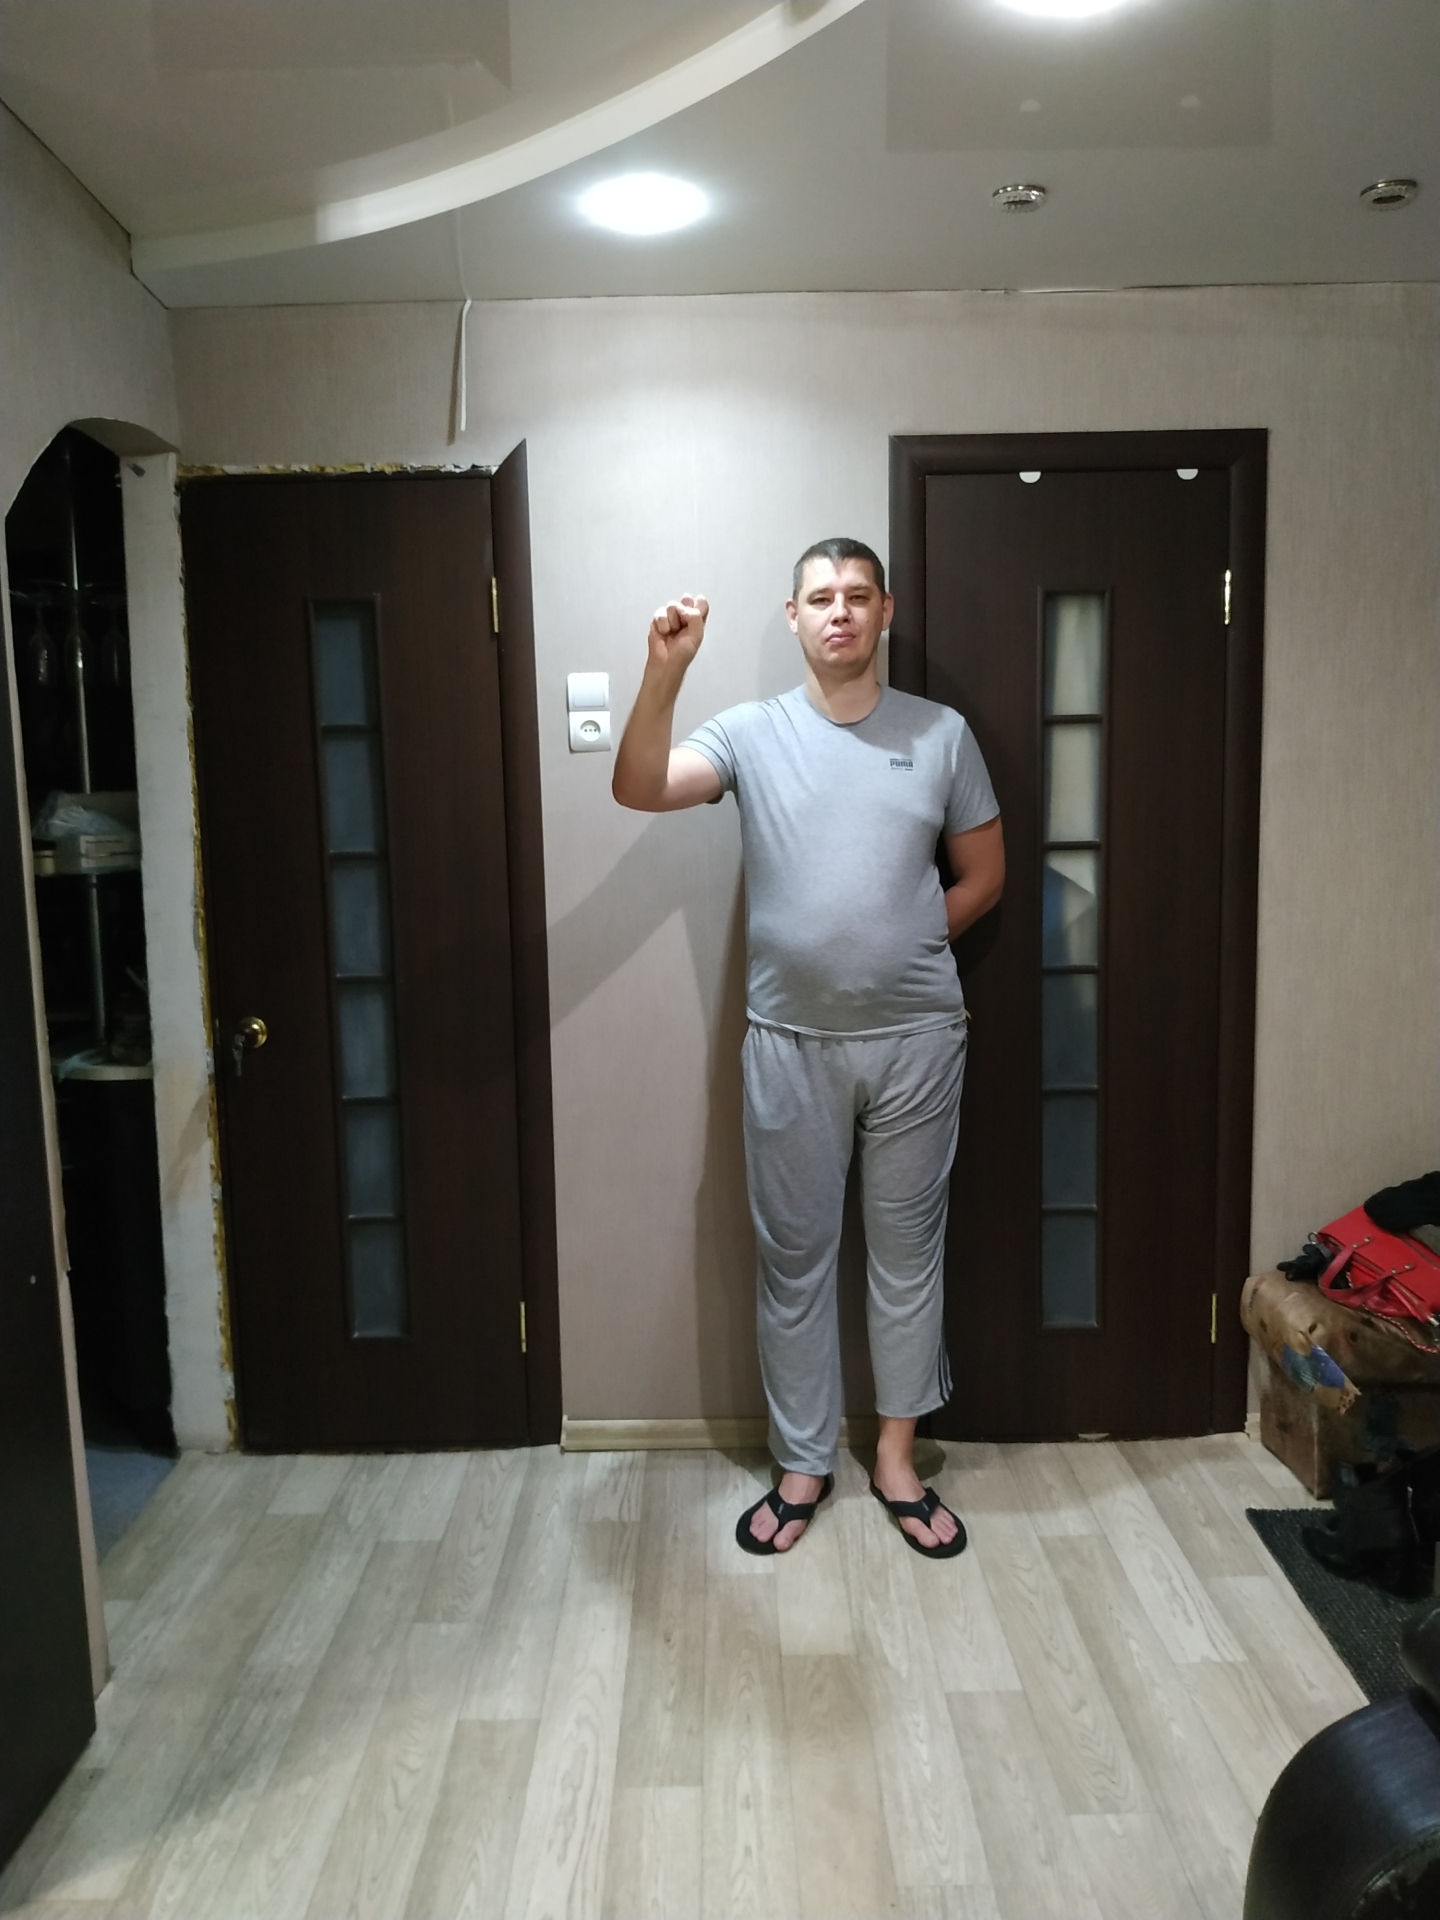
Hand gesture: fist